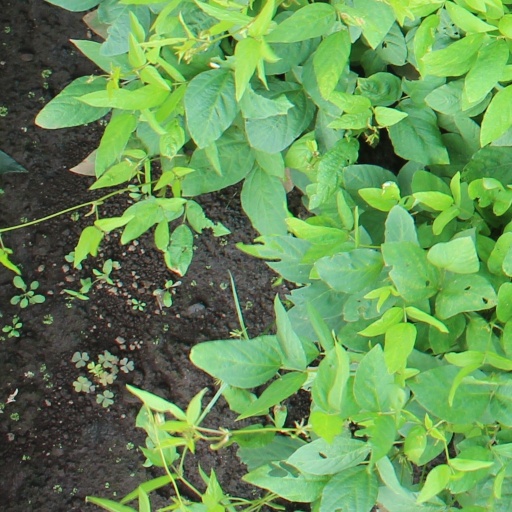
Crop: soybean